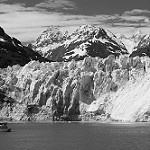
Label: B & W